Lewes and Rehoboth Canal

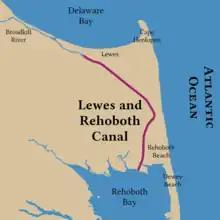
Path of the Lewes and Rehoboth Canal

The Lewes and Rehoboth Canal is a canal in Sussex County, Delaware, which connects the Broadkill River and the Delaware Bay to Rehoboth Bay. It forms a portion of the Intracoastal Waterway.